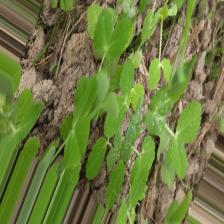
Label: Normal